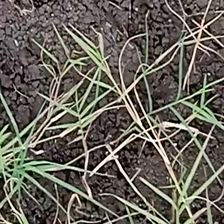
Weed species: Harali_(Cynodon_dactylon)